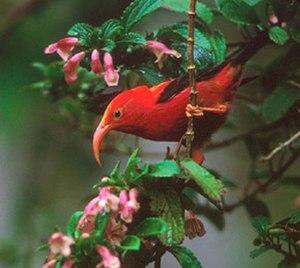
Le refuge faunique national Hakalau Forest est un refuge faunique national située sur l'île d'Hawaï. L'accès à la forêt est limité en raison de la présence de nombreuses espèces menacées. Elle est administrée par le United States Fish and Wildlife Service.
Drepanis est un genre de passereaux de la famille des Fringillidae. Il est endémique des îles d'Hawaï.